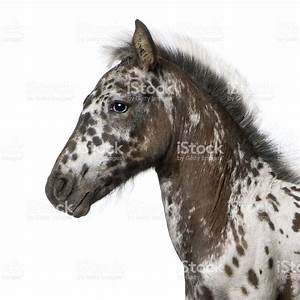
Label: cavallo